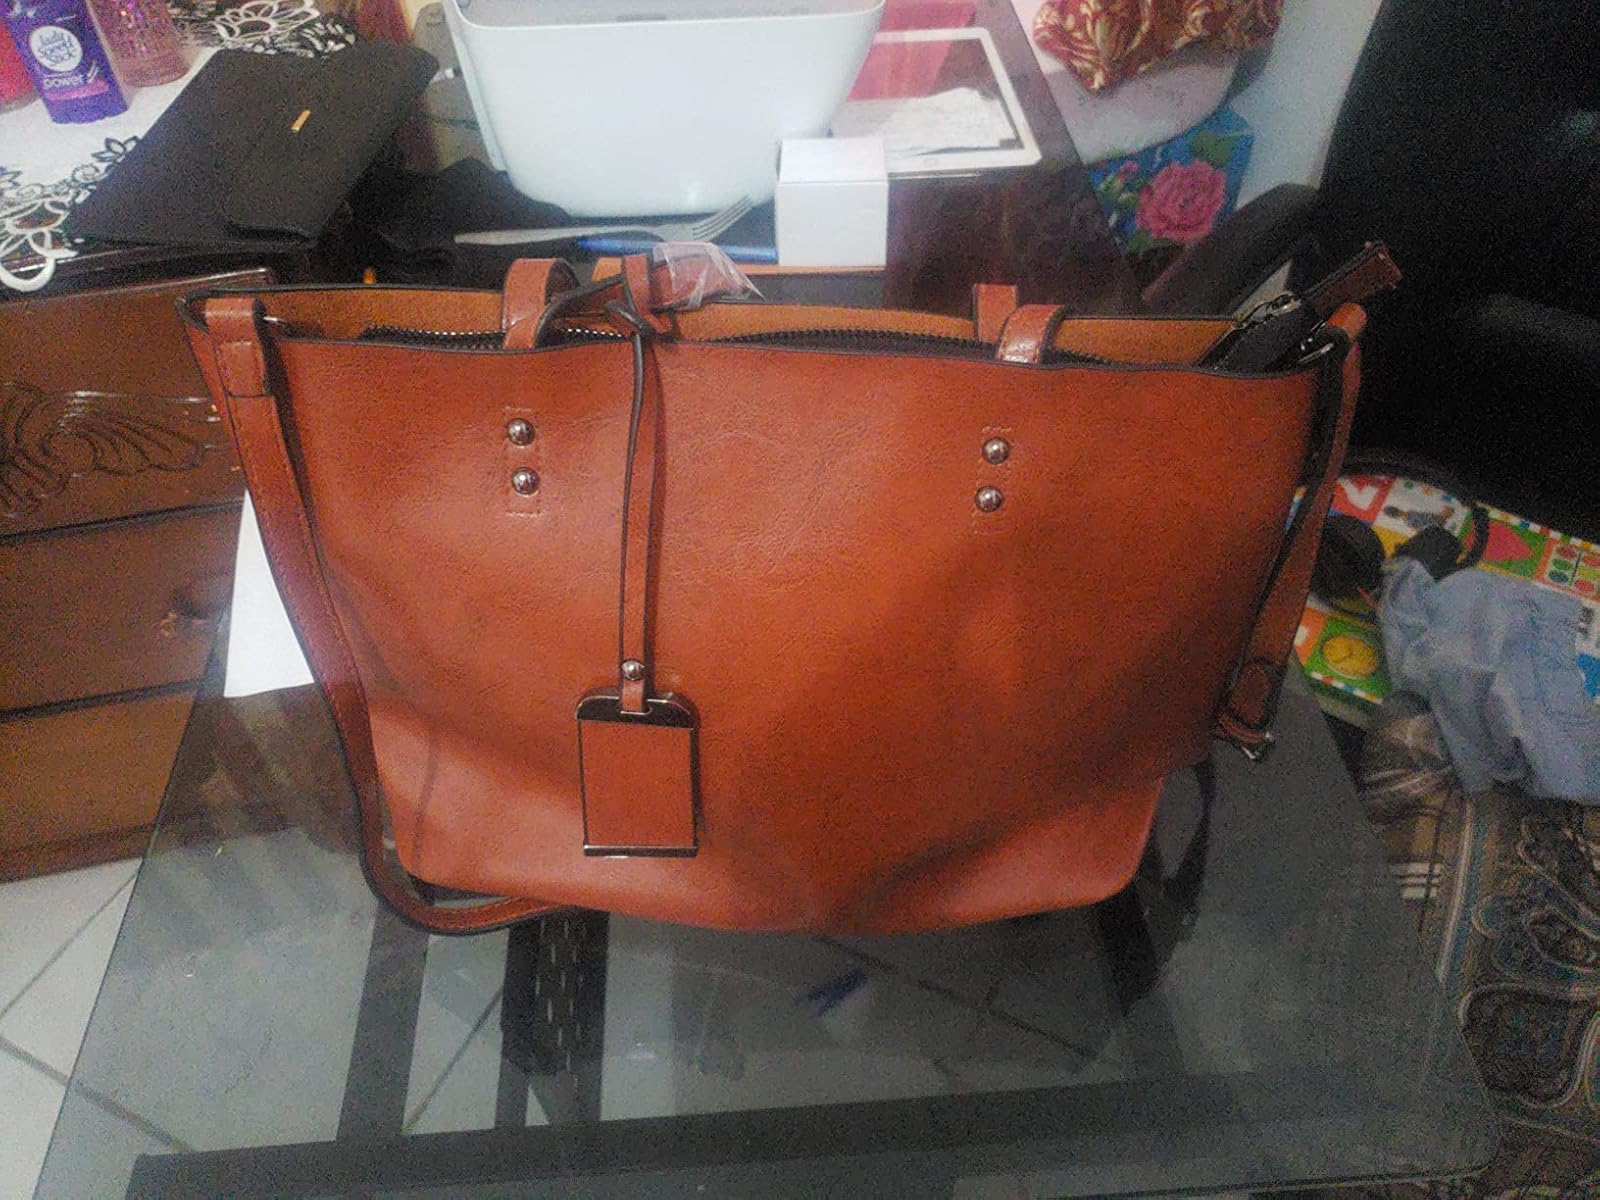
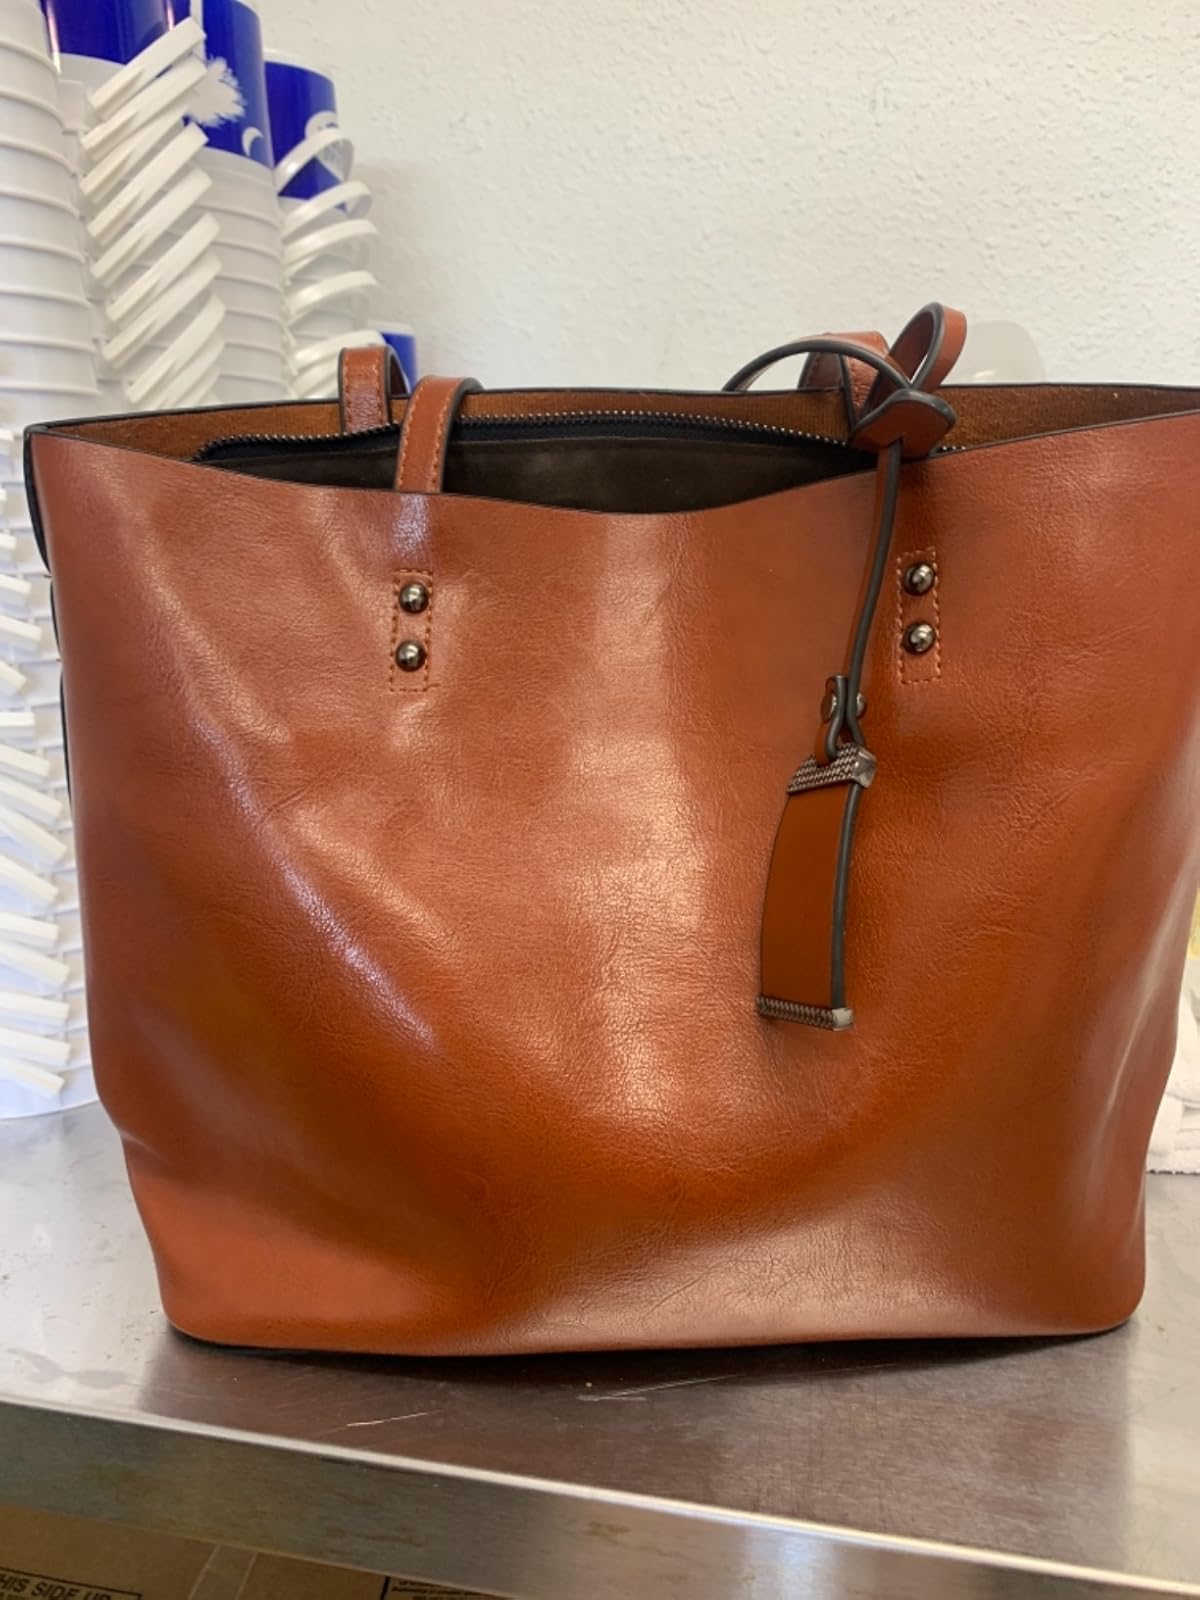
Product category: accessories_handbag
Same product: yes